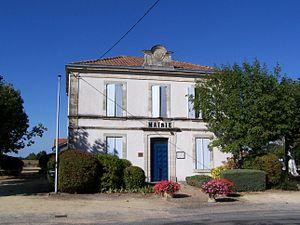
Mairie de Cours-les-Bains (Gironde, France)
Cours-les-Bains est une commune du Sud-Ouest de la France, située dans le département de la Gironde, en région Nouvelle-Aquitaine.